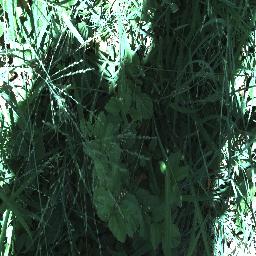
Label: chinee_apple